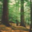
Label: forest